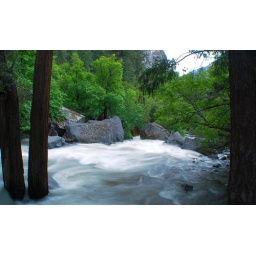
rocks are from a recent rock slide in 2009